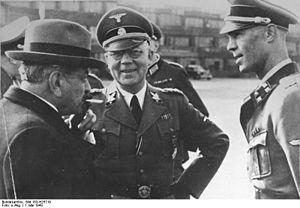
14 janvier : ouverture de la Conférence de Casablanca réunissant Churchill et Roosevelt, qui décide que les Alliés débarqueront en Italie en 1943 et en 1944 en France.